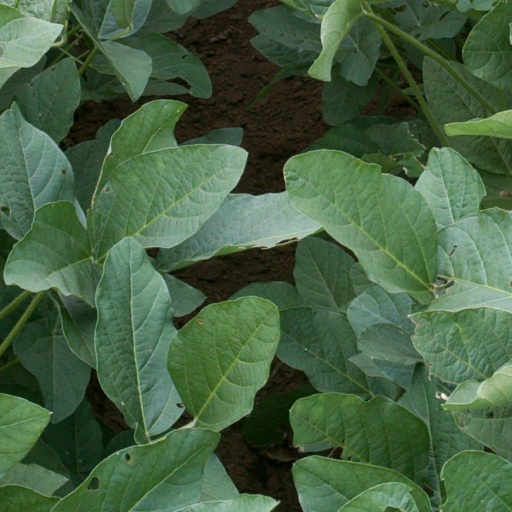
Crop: soybean